Ivo Graham

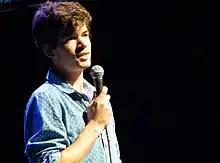
Ivo Graham in 2013

Born in Tokyo, Graham attended day and boarding schools in Australia and the UK, including Eton College, as his family moved around for his father's work. He studied French and Russian literature at University College, Oxford, graduating in 2012.